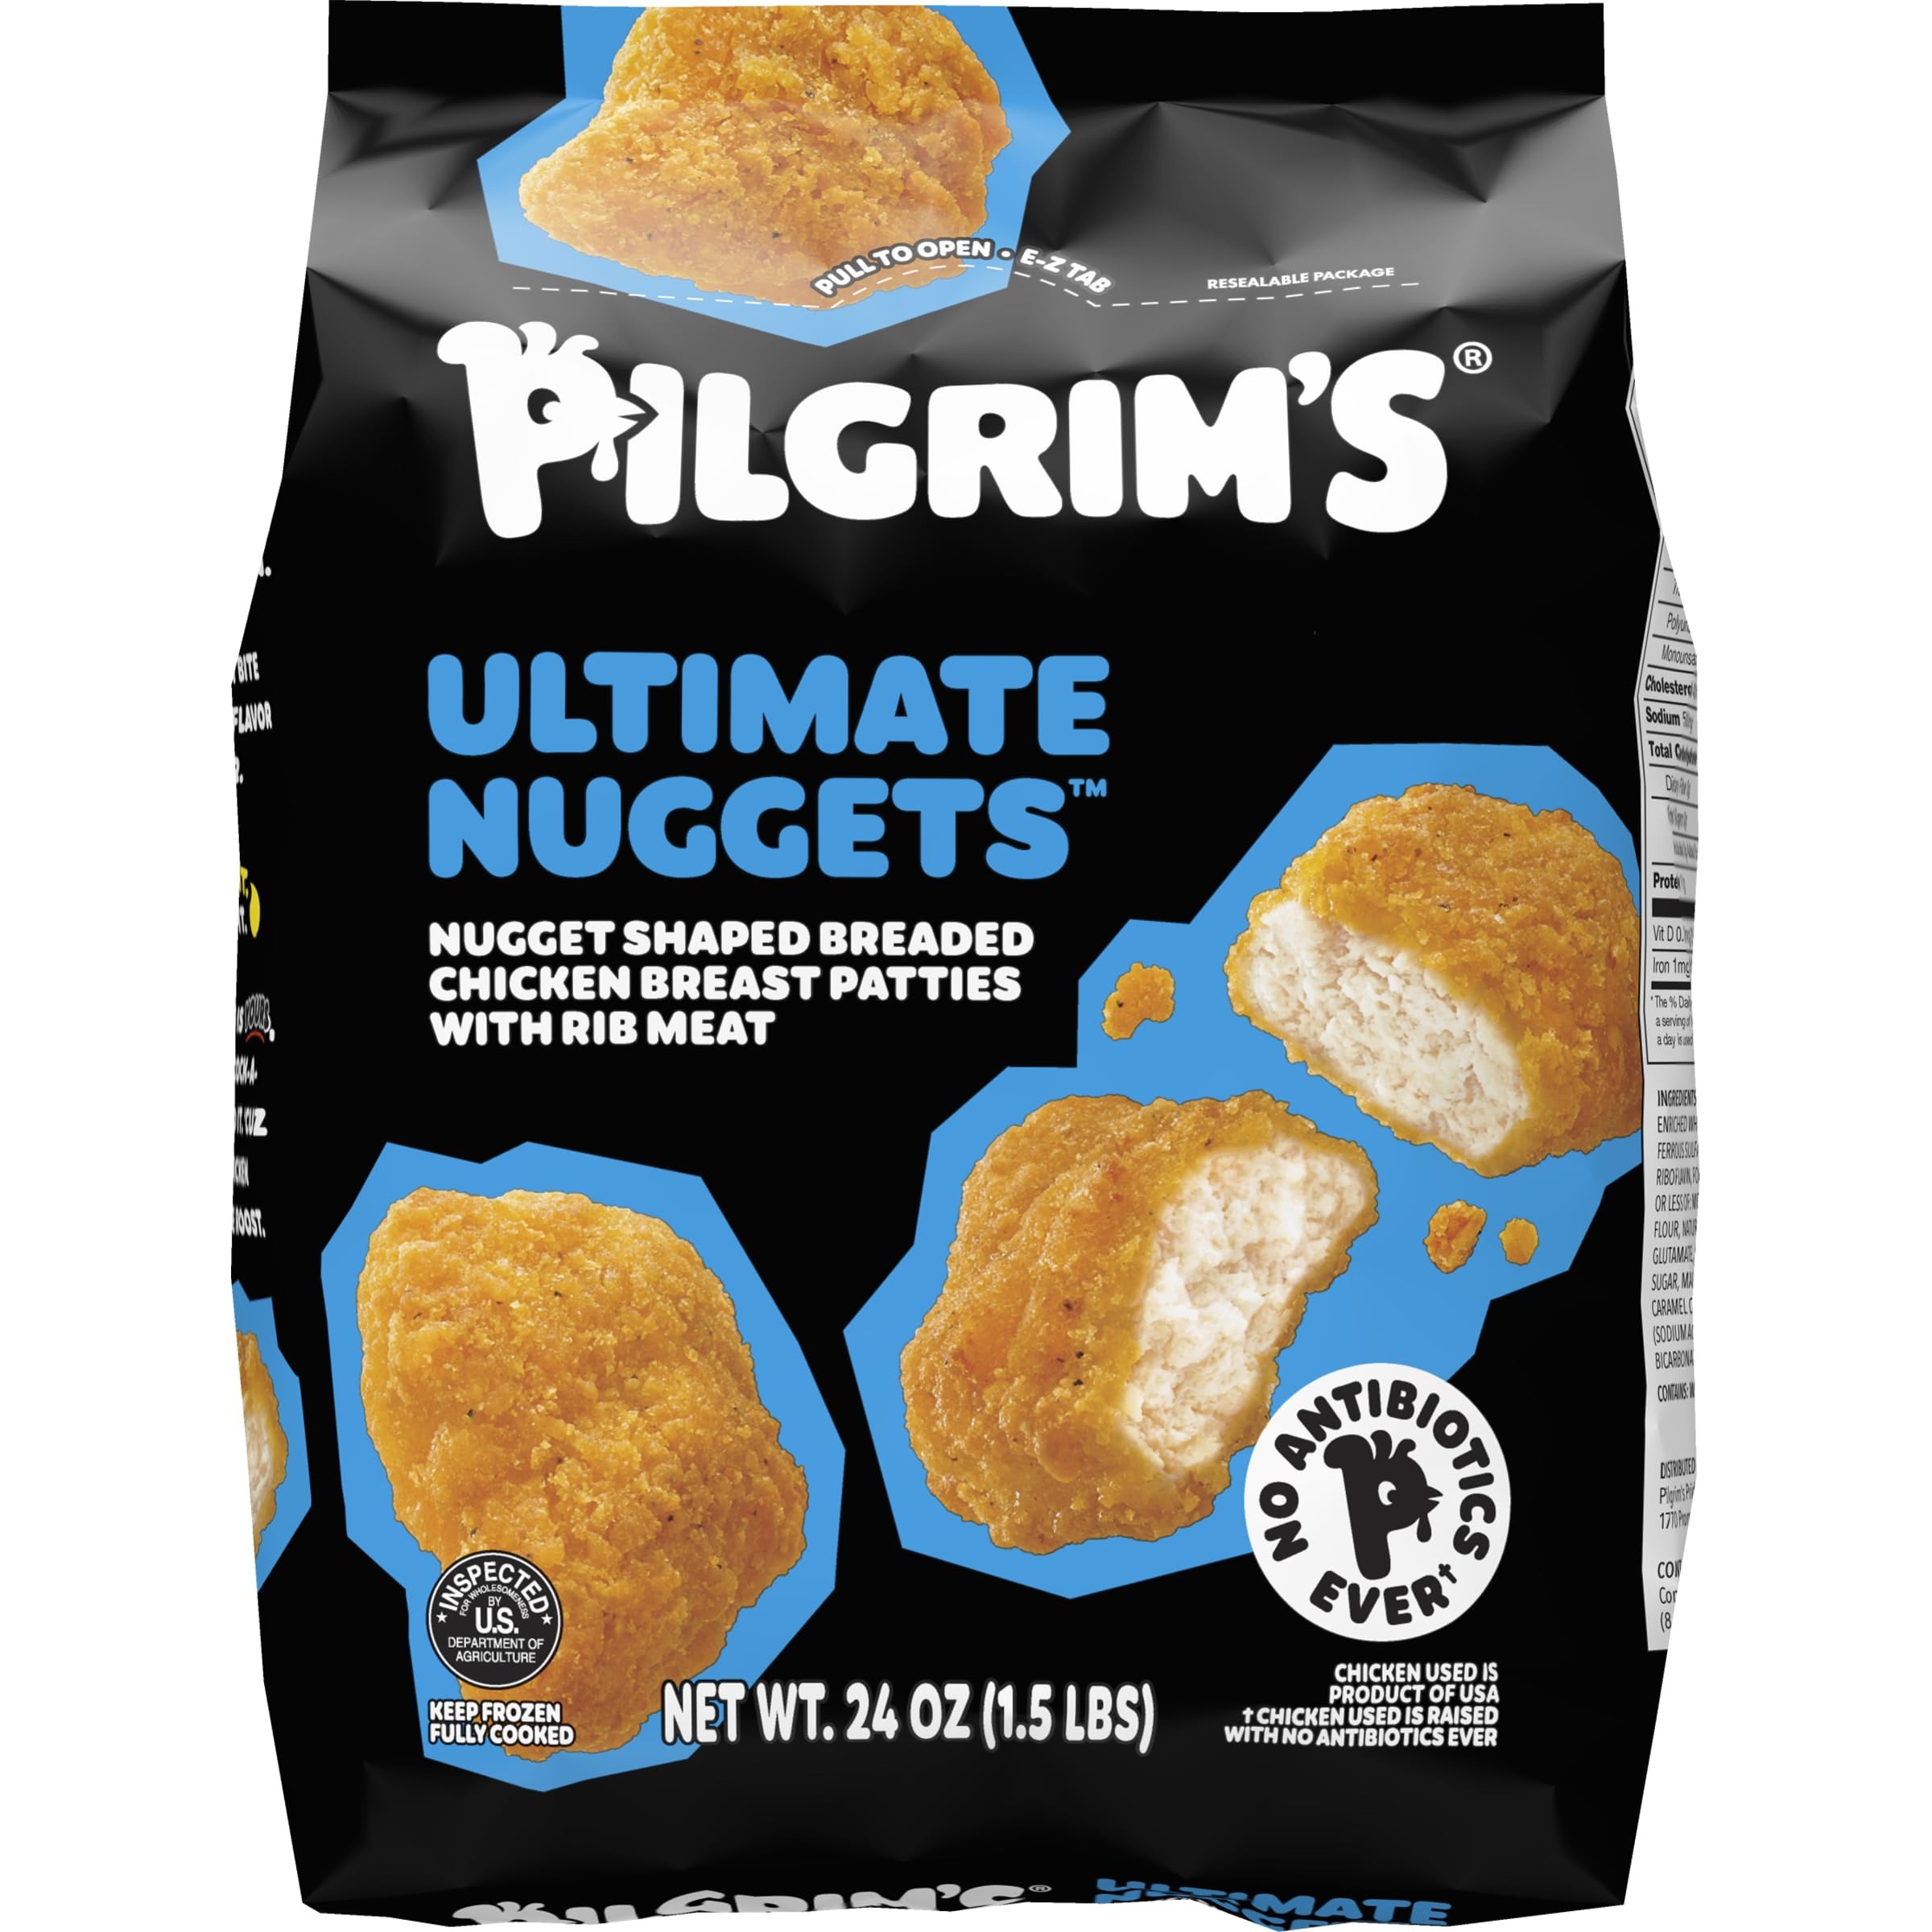
Item Name: Pilgrim’s® Ultimate Nuggets | Fully Cooked | 11 G Protein | Frozen |1.50 LB
Bullet Point 1: No Antibiotics Ever
Bullet Point 2: No Artificial Ingredients
Bullet Point 3: All White Meat Chicken Breast
Bullet Point 4: No Added Hormones or Steroids
Bullet Point 5: No Preservatives
Value: 24.0
Unit: Ounce

Price: 4.99